M. K. Narayanan

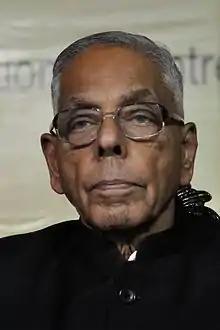

Mayankodu Kelath Narayanan (born 10 March 1934) is a retired IPS officer who served as the National Security Adviser of India from 2005 to 2010, assuming the role after the demise of his predecessor Jyotindra Nath Dixit in January 2005. Subsequently, he served as 19th Governor of West Bengal from 2010 to 2014. The Government of India awarded him the civilian honour of Padma Shri in 1992.